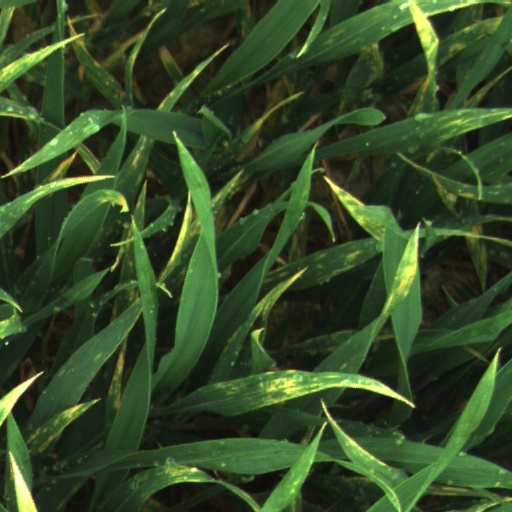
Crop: wheat